Luther rose

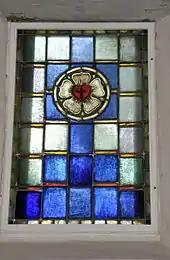
Luther's Seal from a church in Cobstädt, Thuringia, Germany

In an 8 July 1530 letter to Lazarus Spengler, Luther interprets his seal: